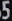
Number: 5